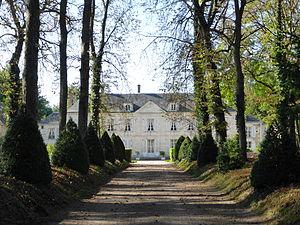
Château de Civray-de-Touraine, en Indre-et-Loire. This building is indexed in the Base Mérimée, a database of architectural heritage maintained by the French Ministry of Culture,
Le château de Civray-de-Touraine est un édifice dont une partie et le parc sont classés comme monument historique.
Cet article recense une partie des monuments historiques d'Indre-et-Loire, en France.
Civray-de-Touraine est une commune française du département d'Indre-et-Loire, dans la région Centre-Val de Loire.